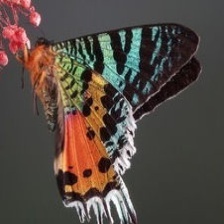
Species: MADAGASCAN SUNSET MOTH